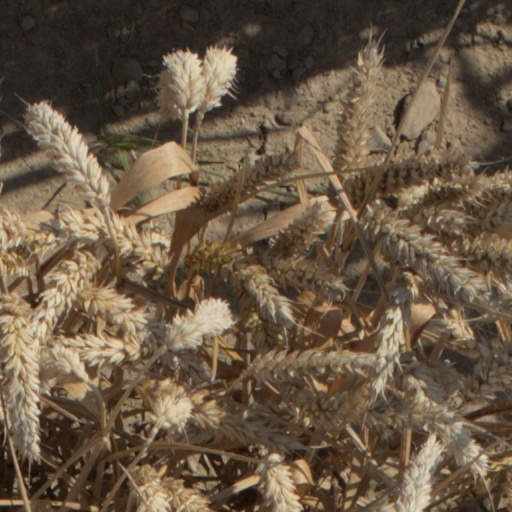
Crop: wheat